HC Donbass

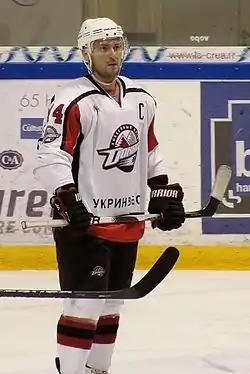
Serhiy Varlamov was named to the 2012 All-Ukrainian All Star Team for his play with Donbass

In 2009 the club's management invited Andrey Ovchinnikov (a former player of Sokil Kyiv) to the position of head coach. The team finished in 5th place at the Ukrainian championship, and Ovchinnikov's contract wasn't extended.